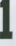
Number: 1